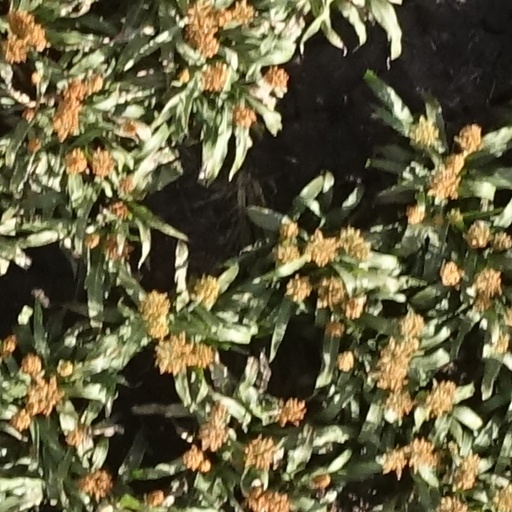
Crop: sorghum